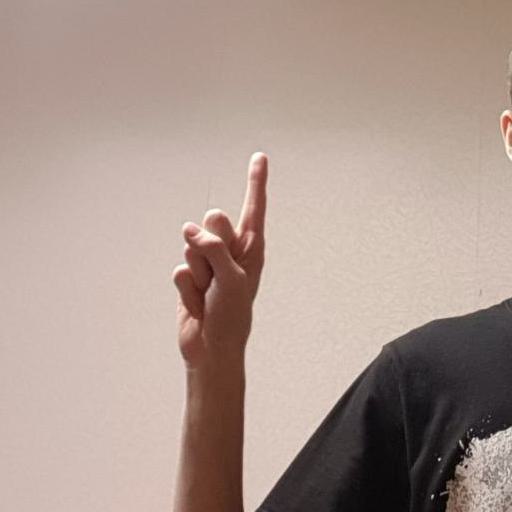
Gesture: one